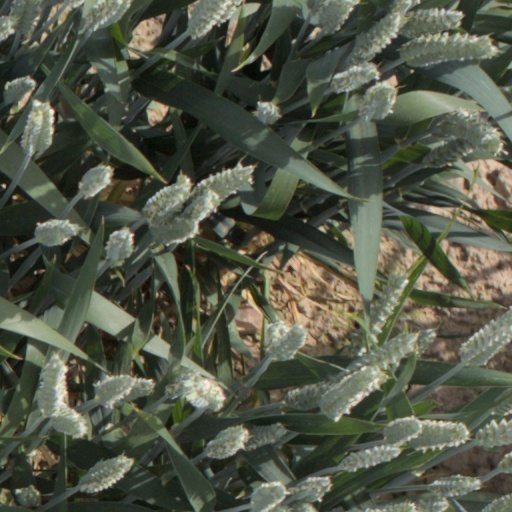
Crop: wheat